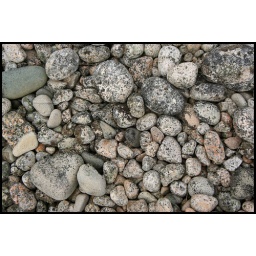
The beach in Nova Scotia had sand and rocks. I thought the rocks were particularly unique looking.